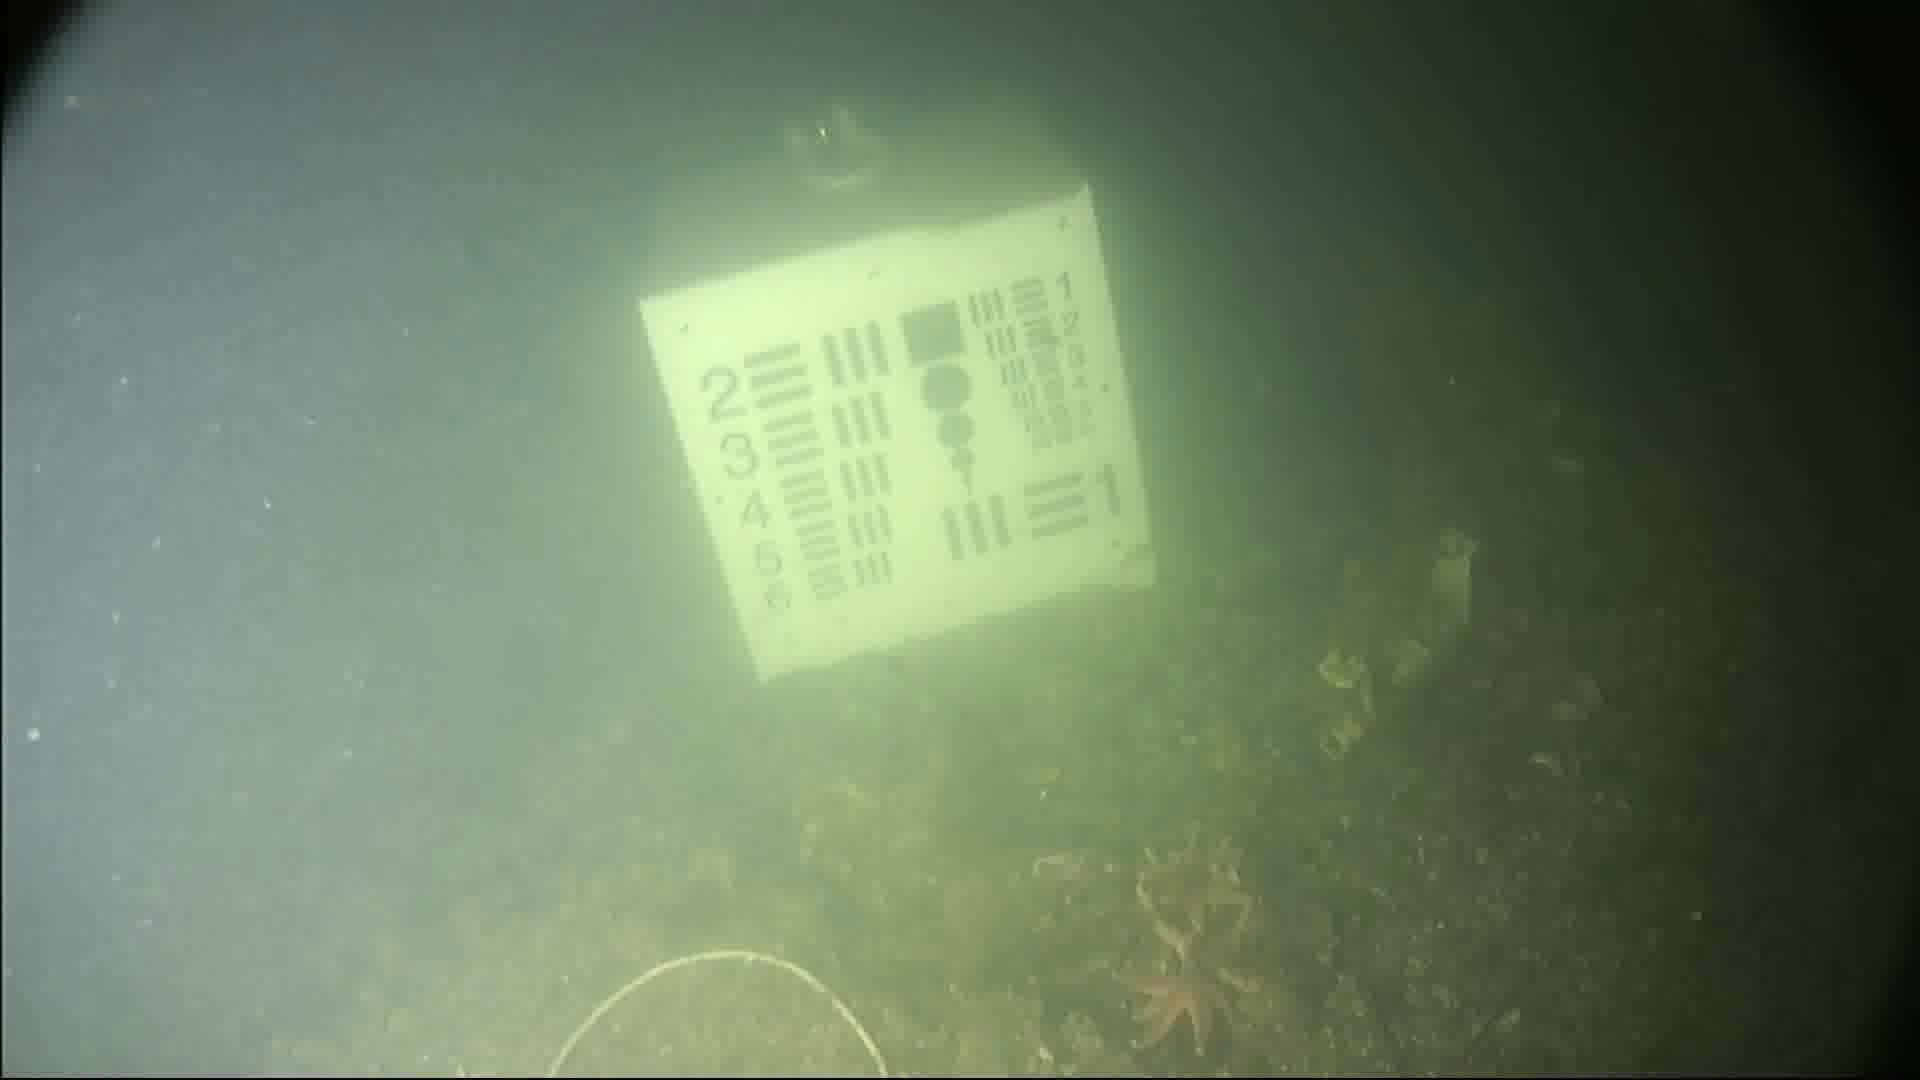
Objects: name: starfish